Roger Lee Hayden

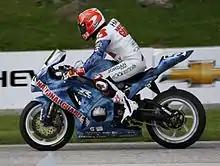
Hayden riding in 2013

In July 2007, Hayden made his MotoGP début as a wild card for Kawasaki at Mazda Raceway Laguna Seca. He piloted the Kawasaki ZX-RR to a tenth-place finish, scoring six points for Kawasaki Motors Racing. On September 16, 2007, at Mazda Raceway Laguna Seca, Hayden clinched the AMA 600 Supersport championship after finishing runner-up twice during the and seasons.